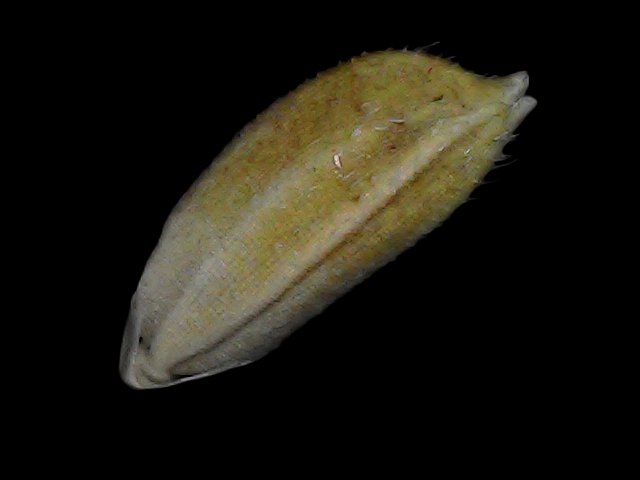
Rice variety: Bd91